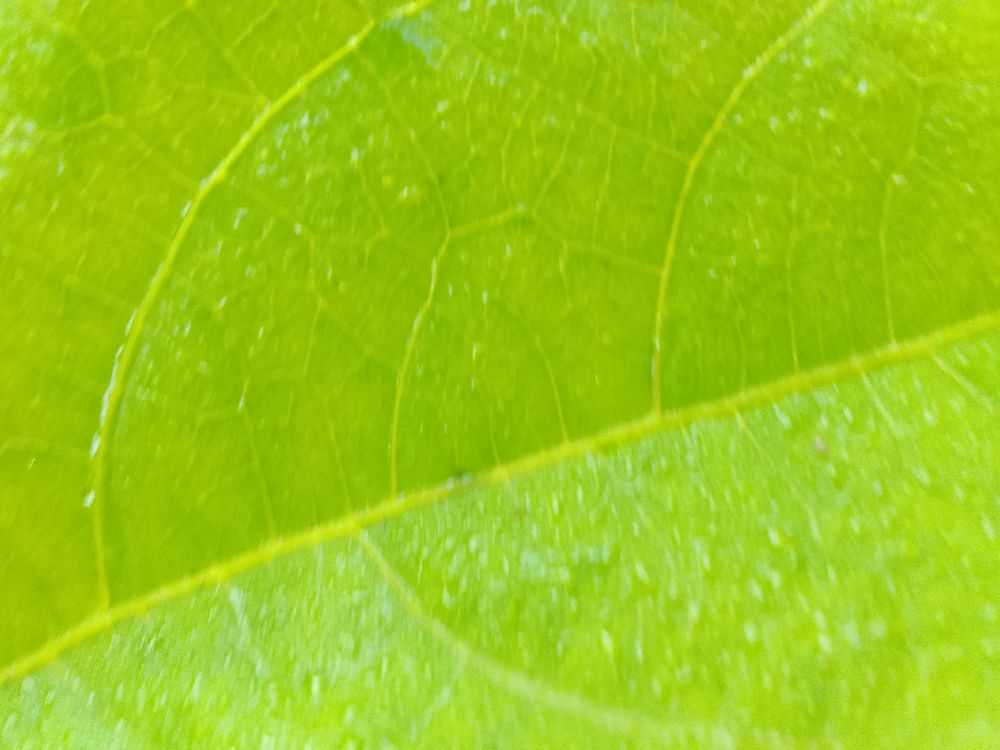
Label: healthy